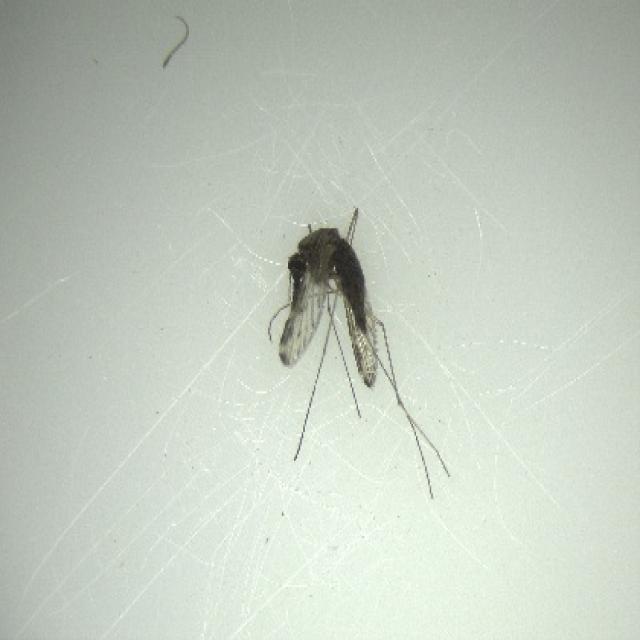
Species: anopheles_sinensis